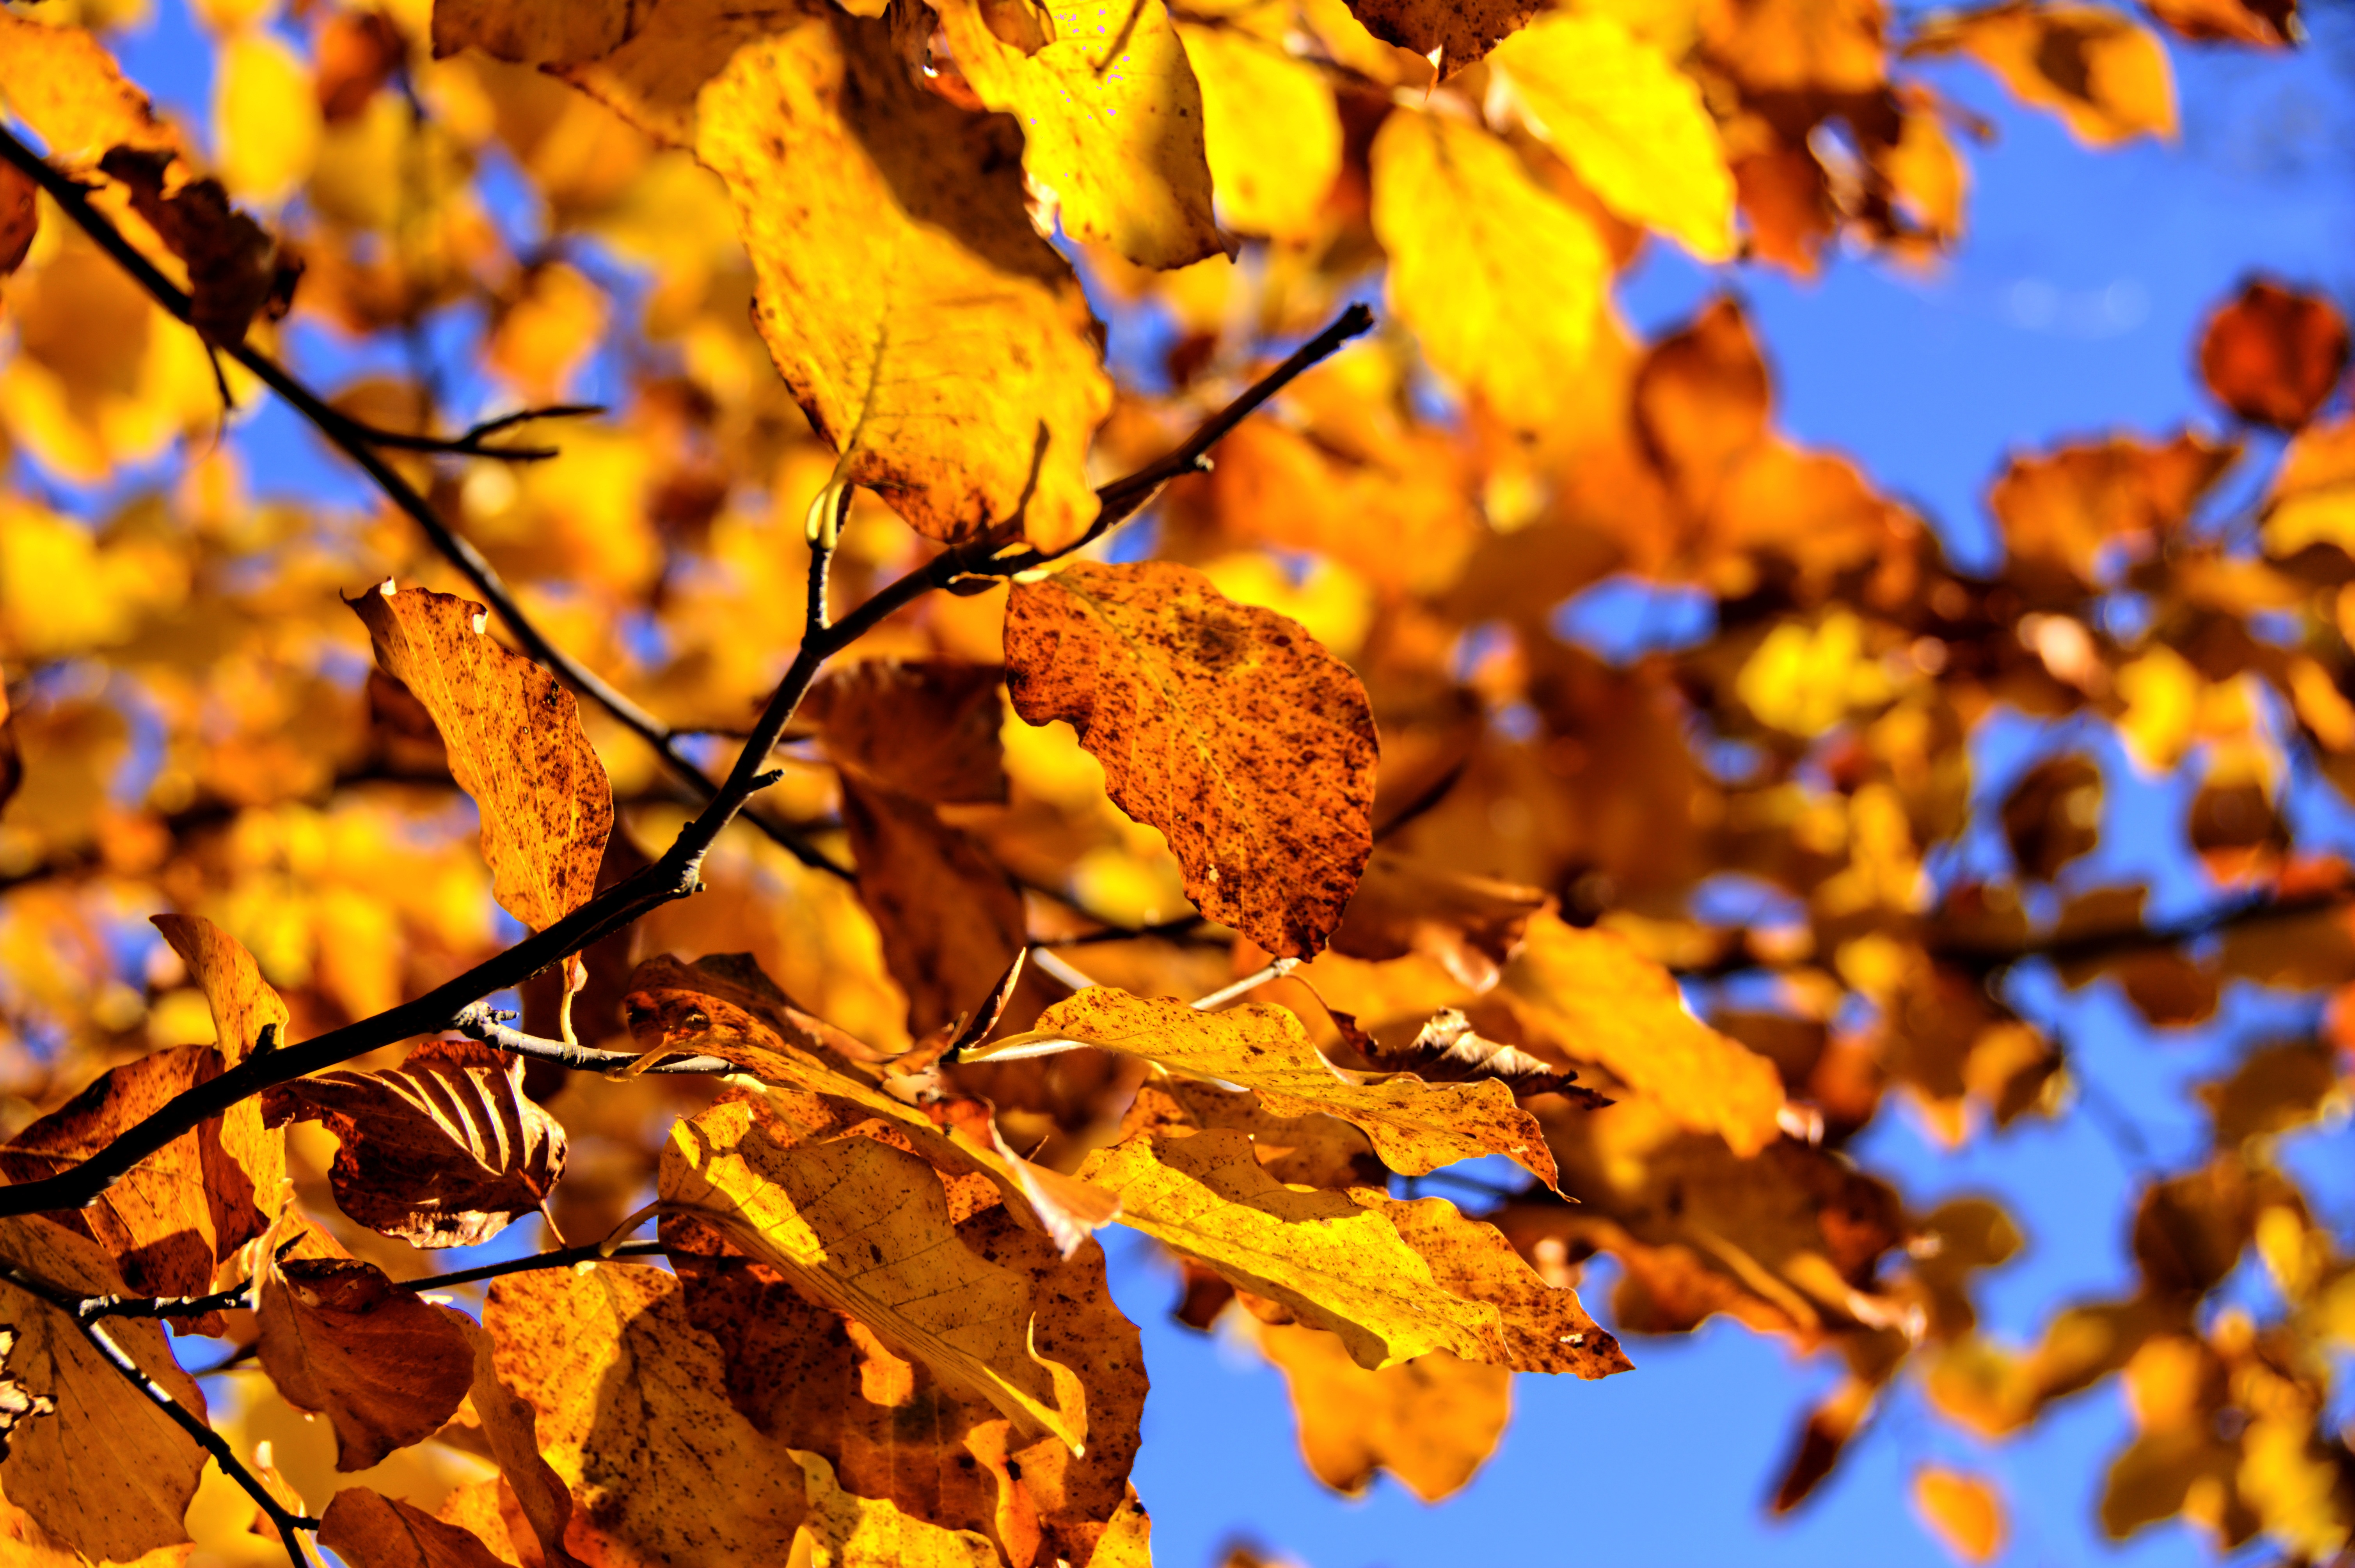
landscape, tree, nature, branch, plant, sunlight, leaf, flower, autumn, yellow, season, maple tree, deciduous, pieniny, flowering plant, maidenhair tree, malopolska, woody plant, land plant